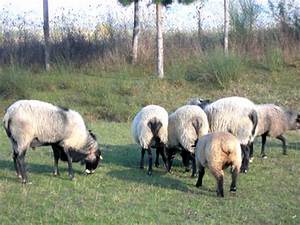
Label: sheep